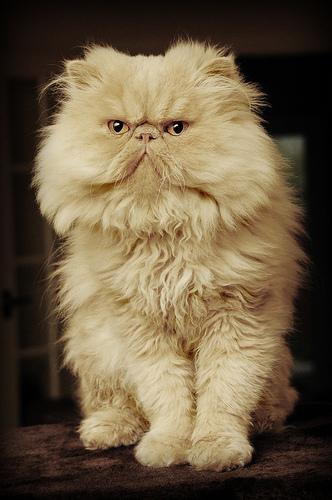
Breed: Persian